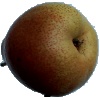
Label: Pear Forelle 1